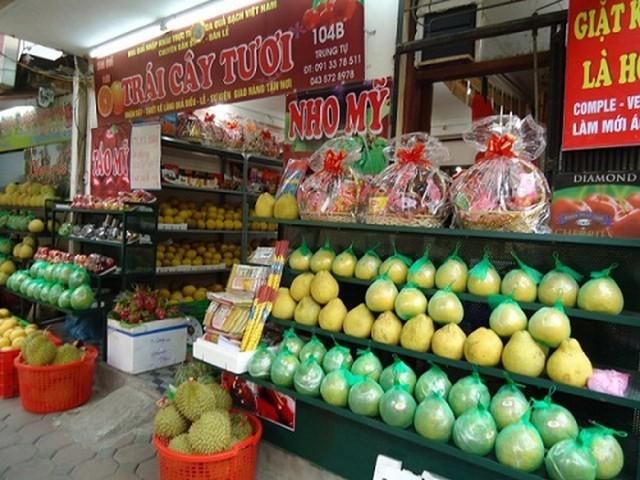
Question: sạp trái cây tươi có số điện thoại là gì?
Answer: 0913376511 hoặc 0435728978